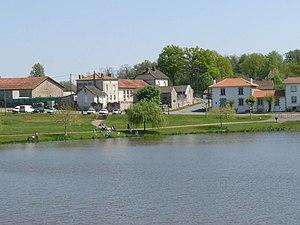
étang de Montrollet un dimanche, Charente, France
Montrollet est une commune du Sud-Ouest de la France, située dans le département de la Charente.